Olympus PEN-F

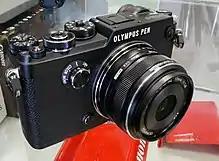
PEN-F in black colour

The Olympus PEN-F is a mirrorless interchangeable-lens camera in the Micro Four Thirds system, released in 2016. It is the part of the digital PEN series. The PEN-F pays tribute to the similarly named PEN F half-frame 35mm film SLR camera from 1963.